Military of Mycenaean Greece

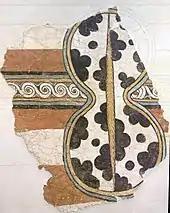
Fresco depicting a "figure-of-eight" shield, Mycenae

War played an important role in Mycenaean society. Material remains such as defensive architecture and weaponry show that they invested heavily in military infrastructure. The value placed on war is evidenced by artistic depictions of combat as well as the fact that elites were often buried with weapons.